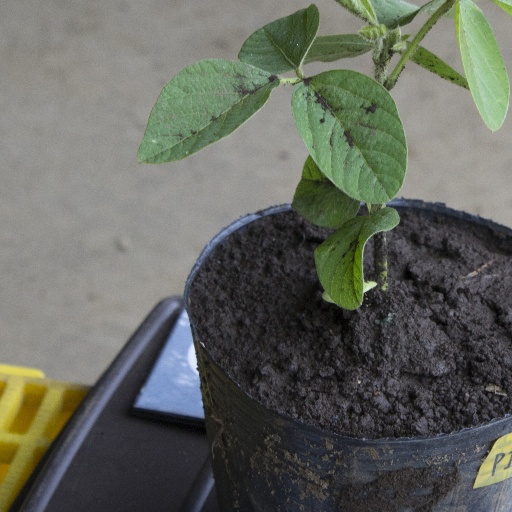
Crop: soybean